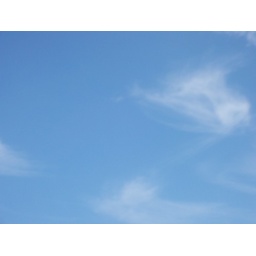
It's Zero the dog from Nightmare Before Christmas in the clouds